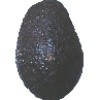
Label: Avocado ripe 1